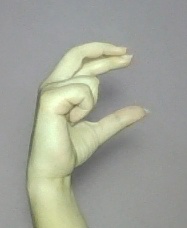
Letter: thal